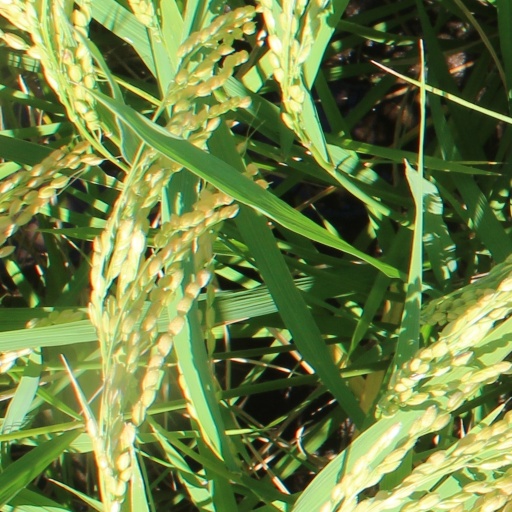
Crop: rice